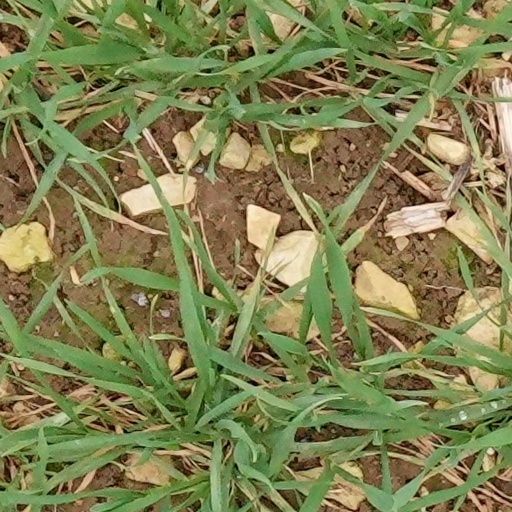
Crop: wheat